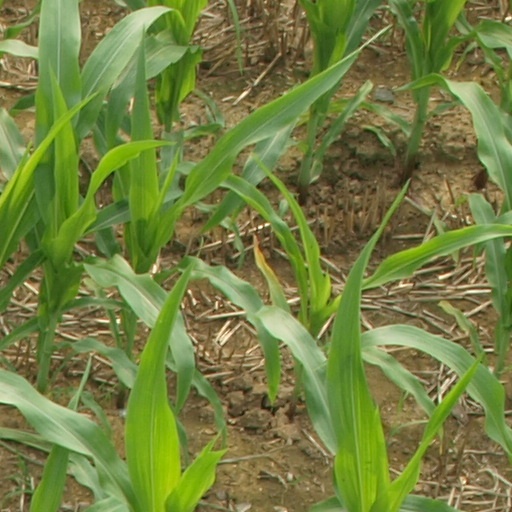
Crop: maize; corn